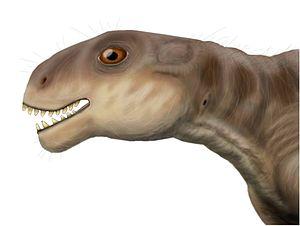
Les chainosaures ou chainosauriens sont un grand clade éteint de thérapsides anomodontes qui comprend les dicynodontes et les genres basal Patranomodon, Galeops et Galechirus.
Patranomodon est un genre éteint de thérapsides anomodontes, possiblement insectivores, ayant vécu au milieu du Permien moyen, dans ce qui est aujourd’hui l’Afrique du Sud.